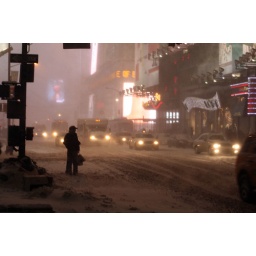
Picture taken of man standing in the street during snow storm in Midtown Manhattan on December 26th, 2010.